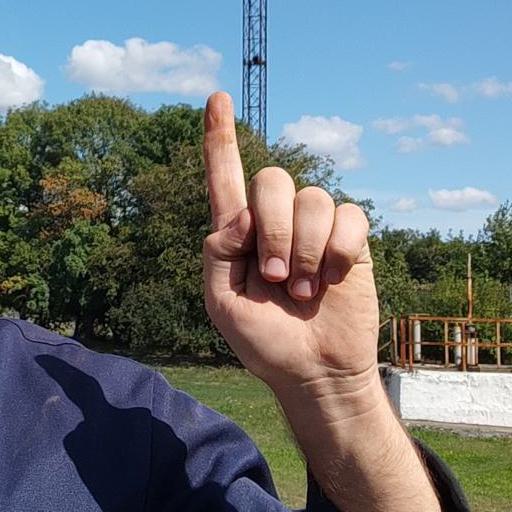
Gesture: one